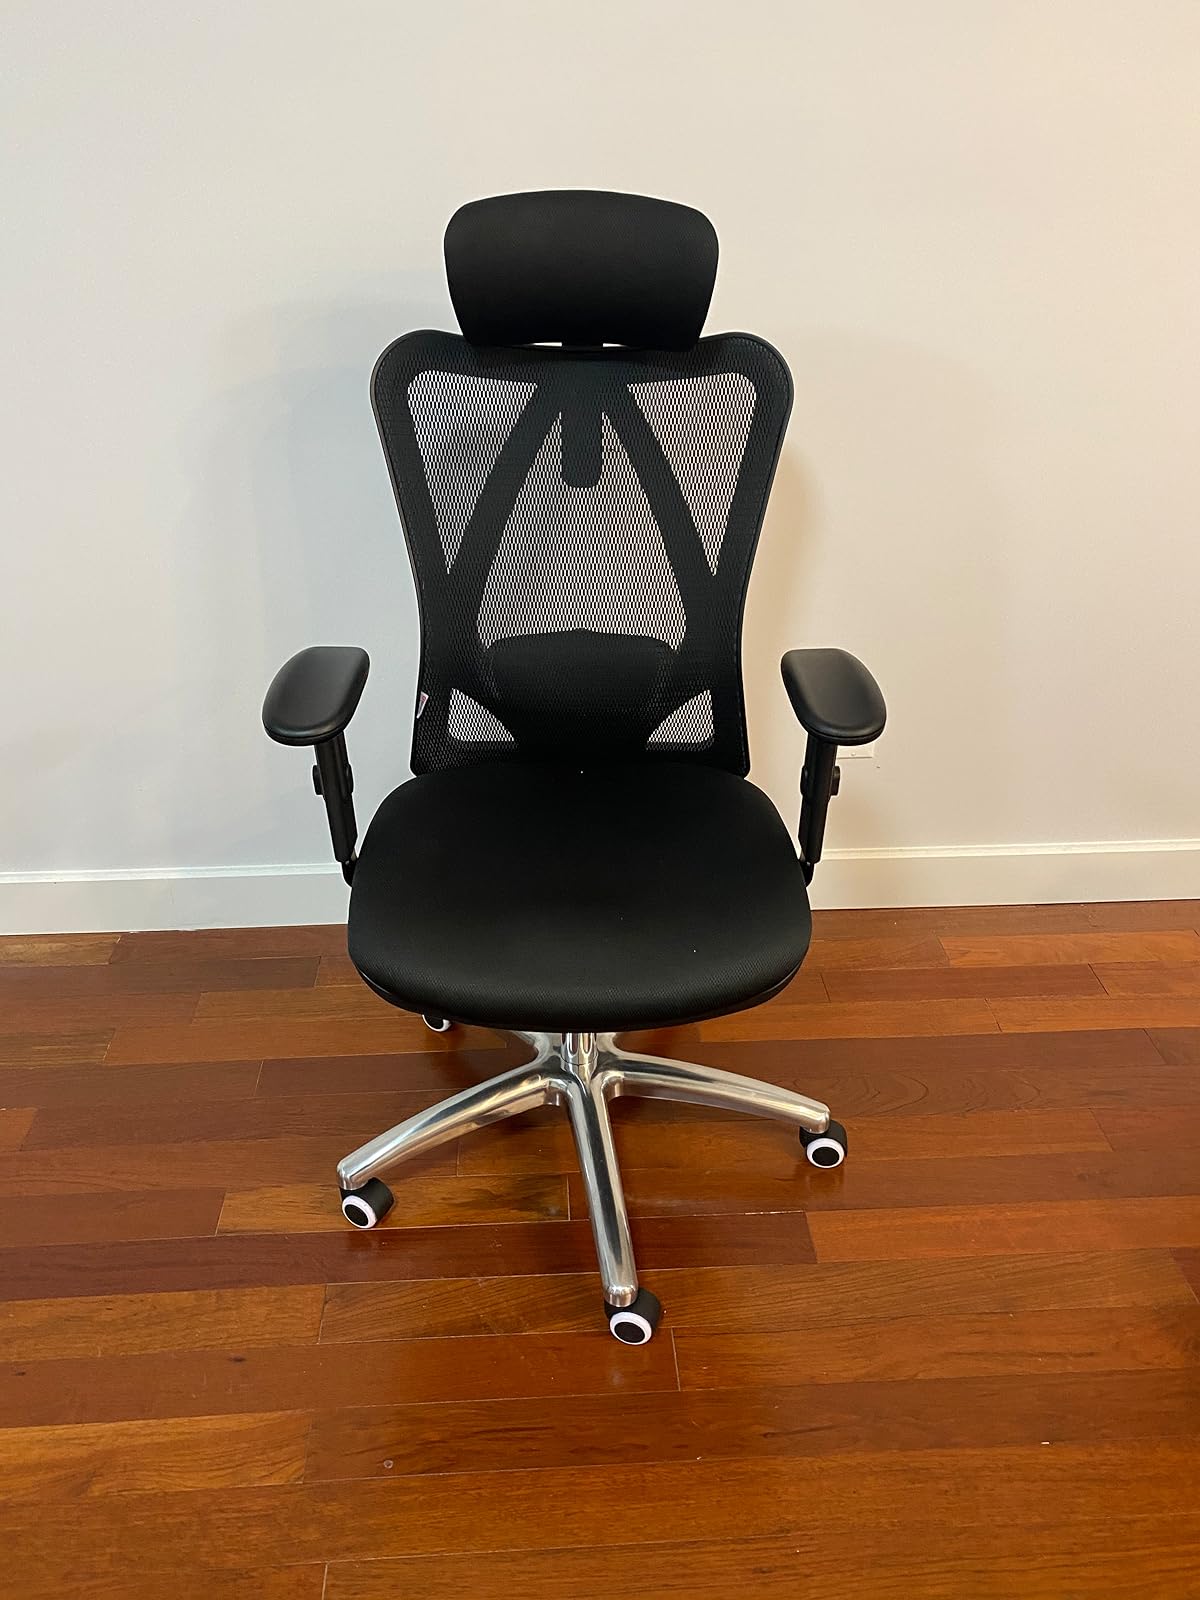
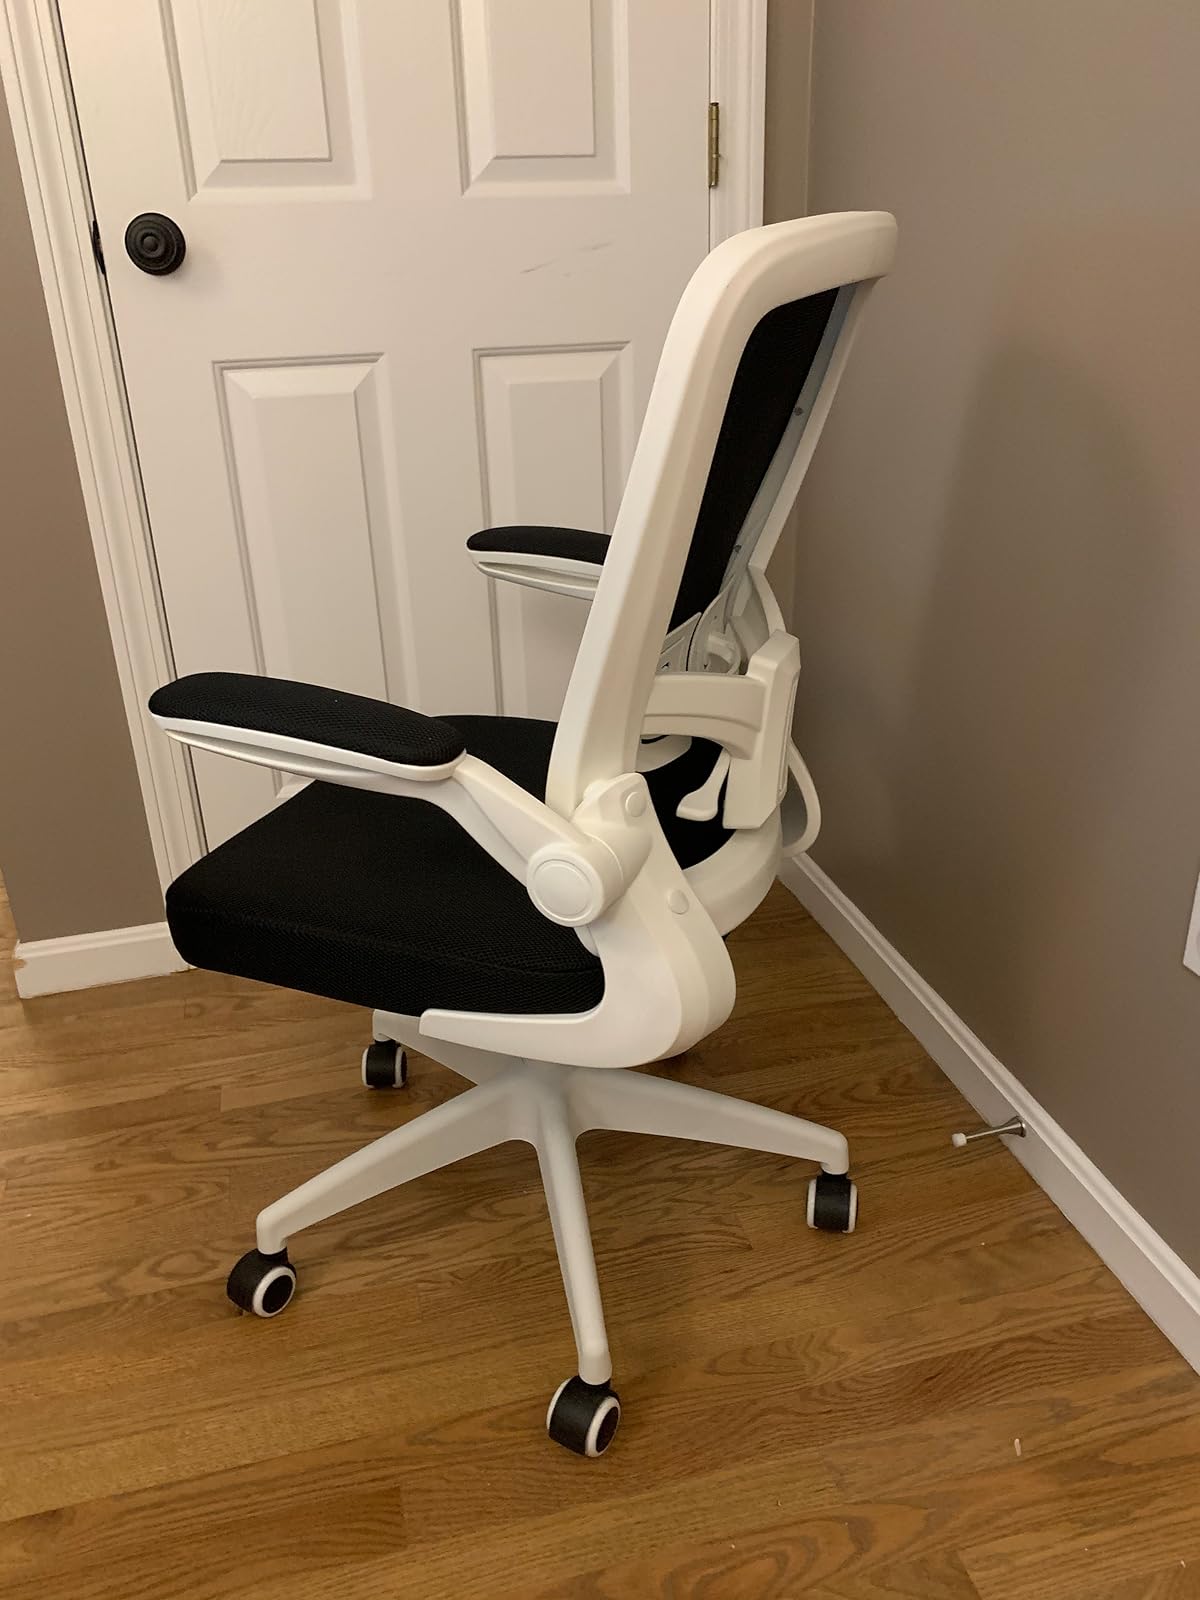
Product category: items_chair
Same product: no